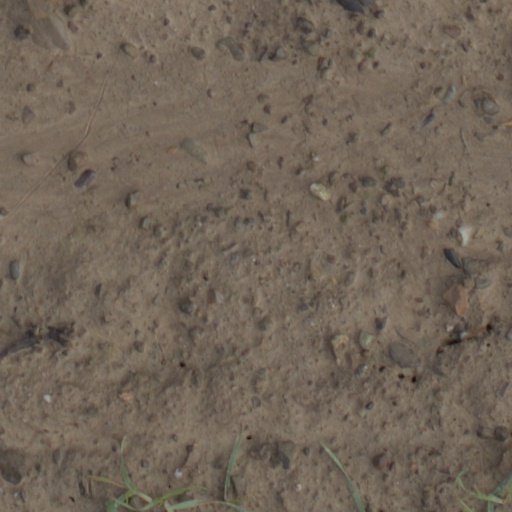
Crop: wheat